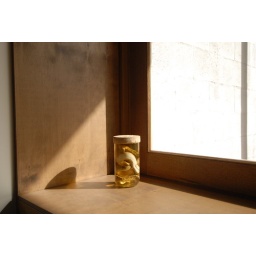
The back room in the animal house shoot.